HP 95LX

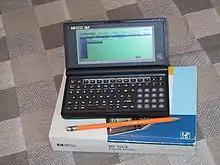
Like most pocket computers, the HP 95LX owner's manual is larger and heavier than the computer itself.

The HP 95LX Palmtop PC (F1000A, F1010A), also known as project "Jaguar", is Hewlett Packard's first DOS-based pocket computer, or personal digital assistant, introduced in April 1991 in collaboration with Lotus Development Corporation. The abbreviation "LX" stood for "Lotus Expandable". The computer can be seen as successor to a series of larger portable PCs like the HP 110 and HP 110 Plus.